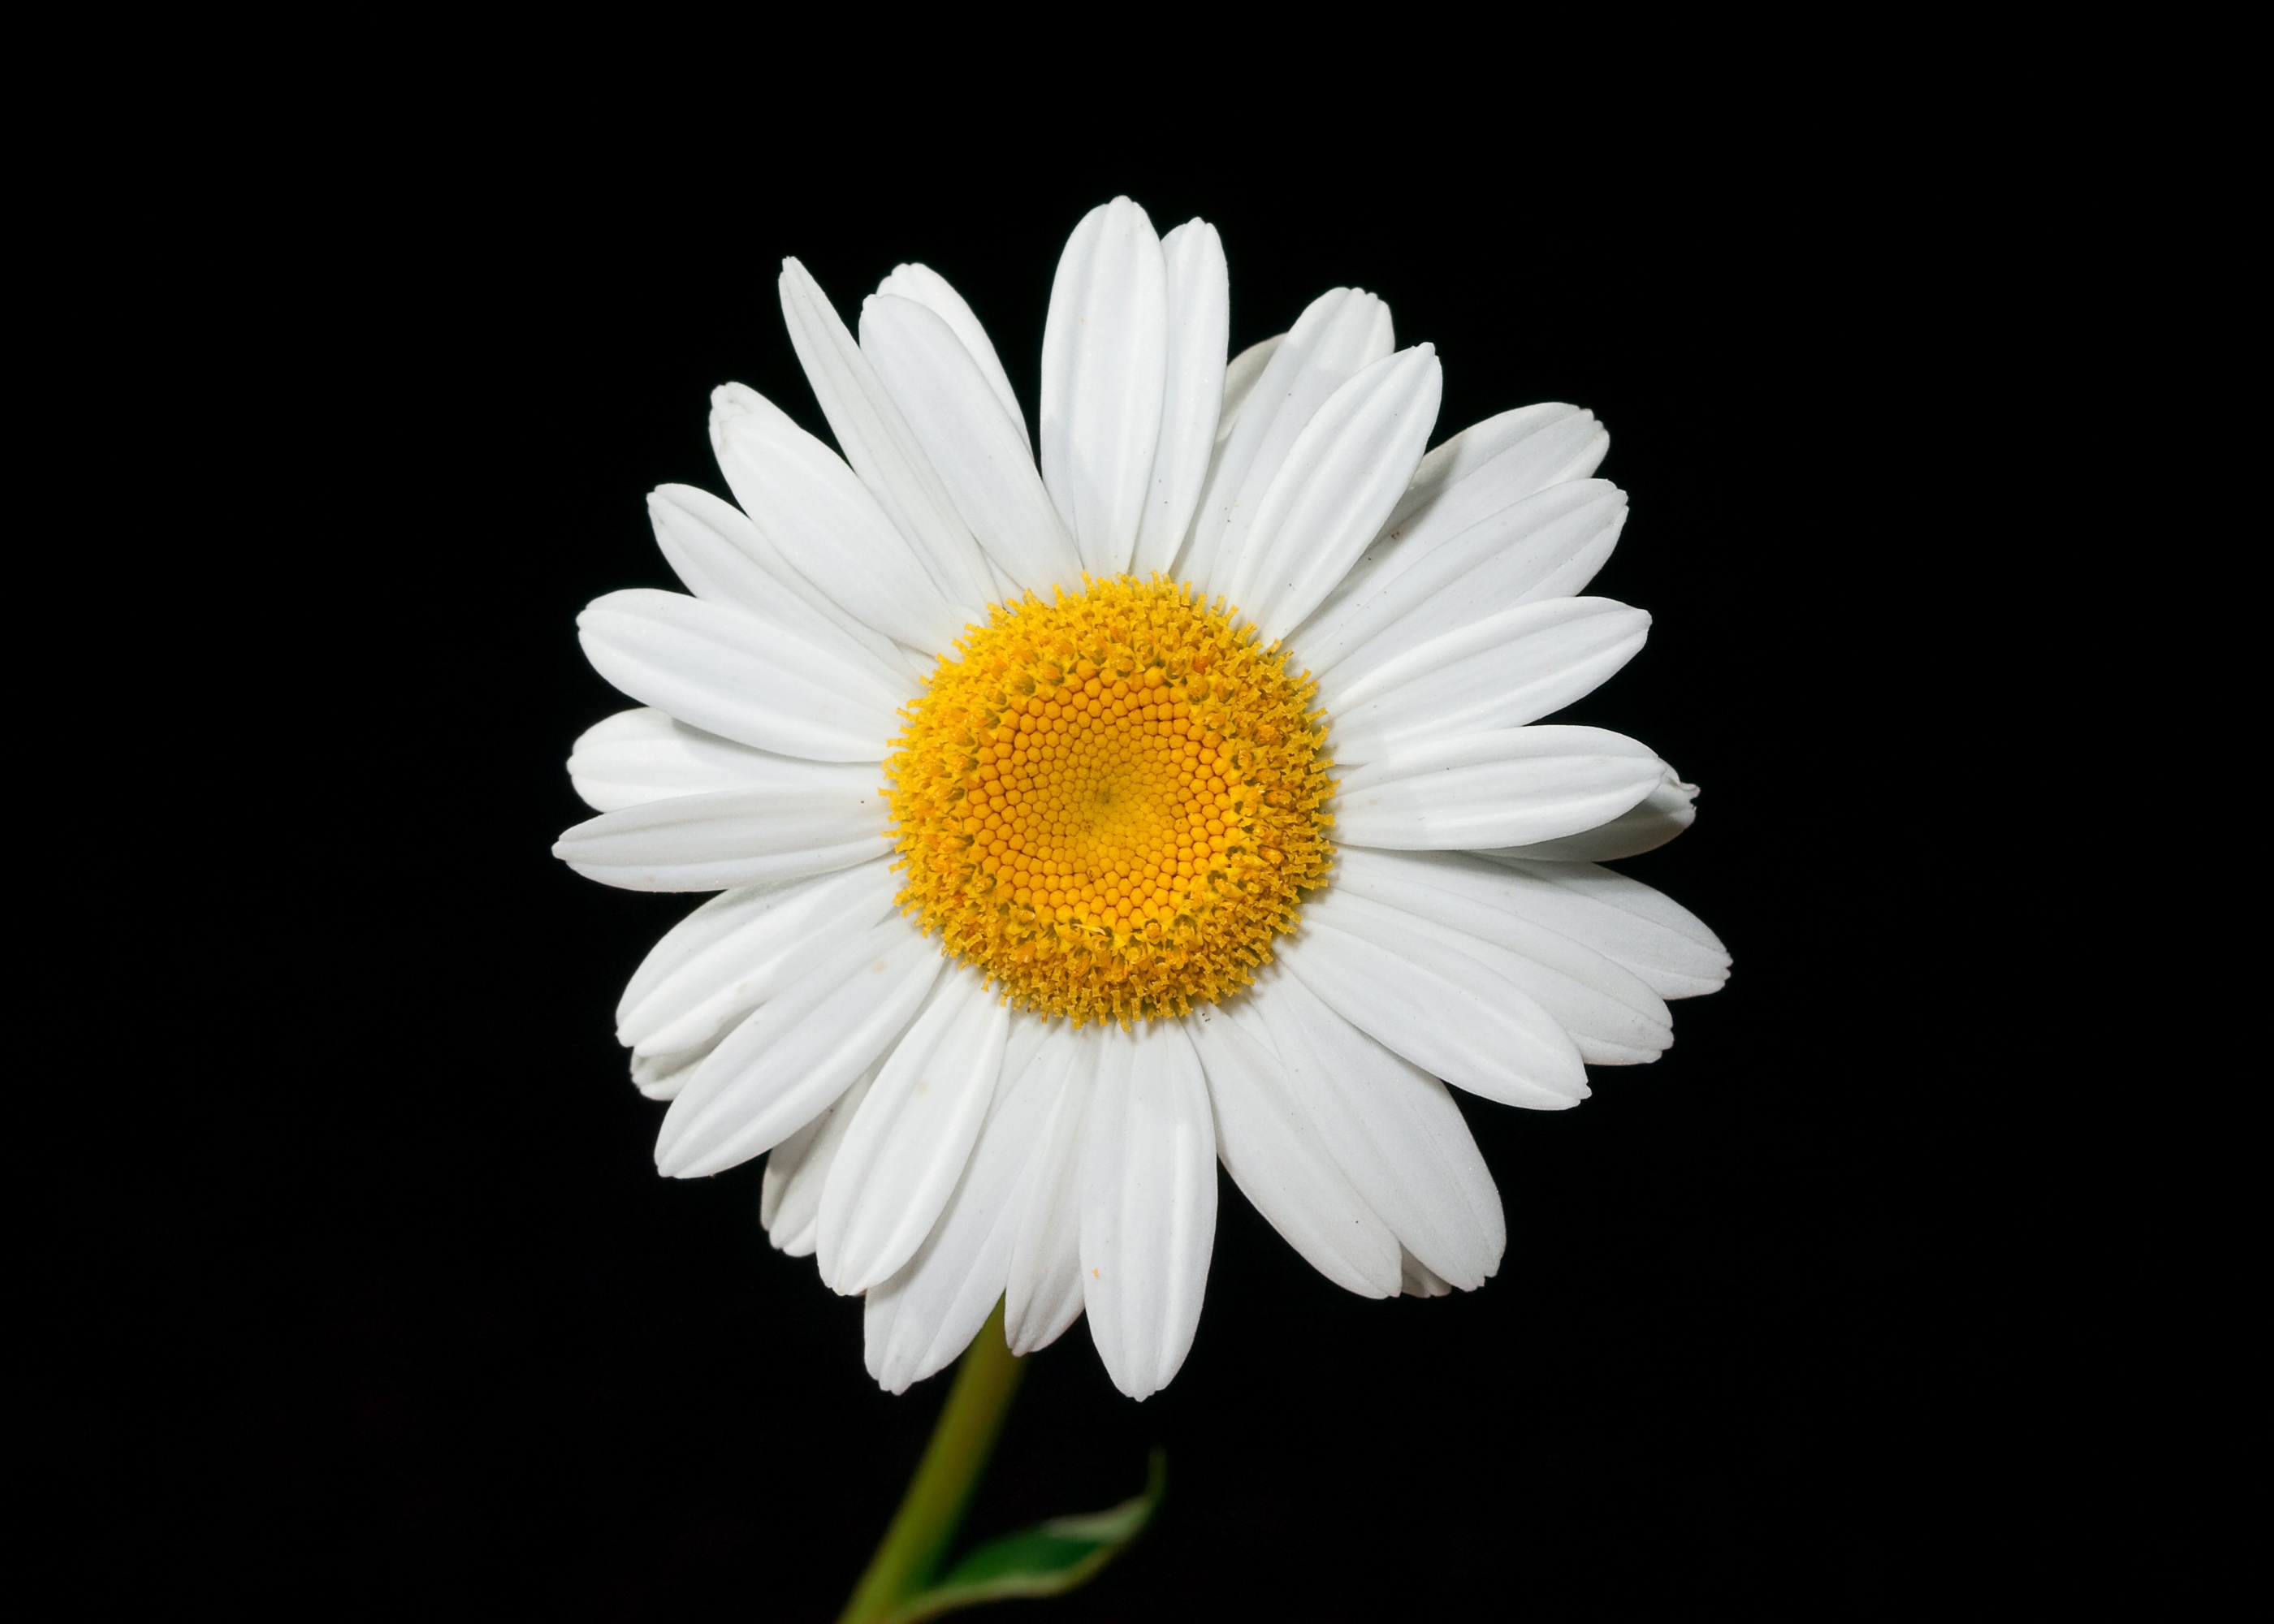
blossom, black and white, plant, white, flower, petal, bloom, daisy, blooming, yellow, flora, botanical, gerbera, macro photography, flowering plant, daisy family, oxeye daisy, ox eye, plant stem, land plant, marguerite daisy, chrysanths